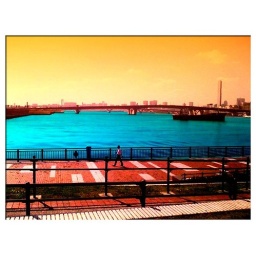
Walking under an orange sky